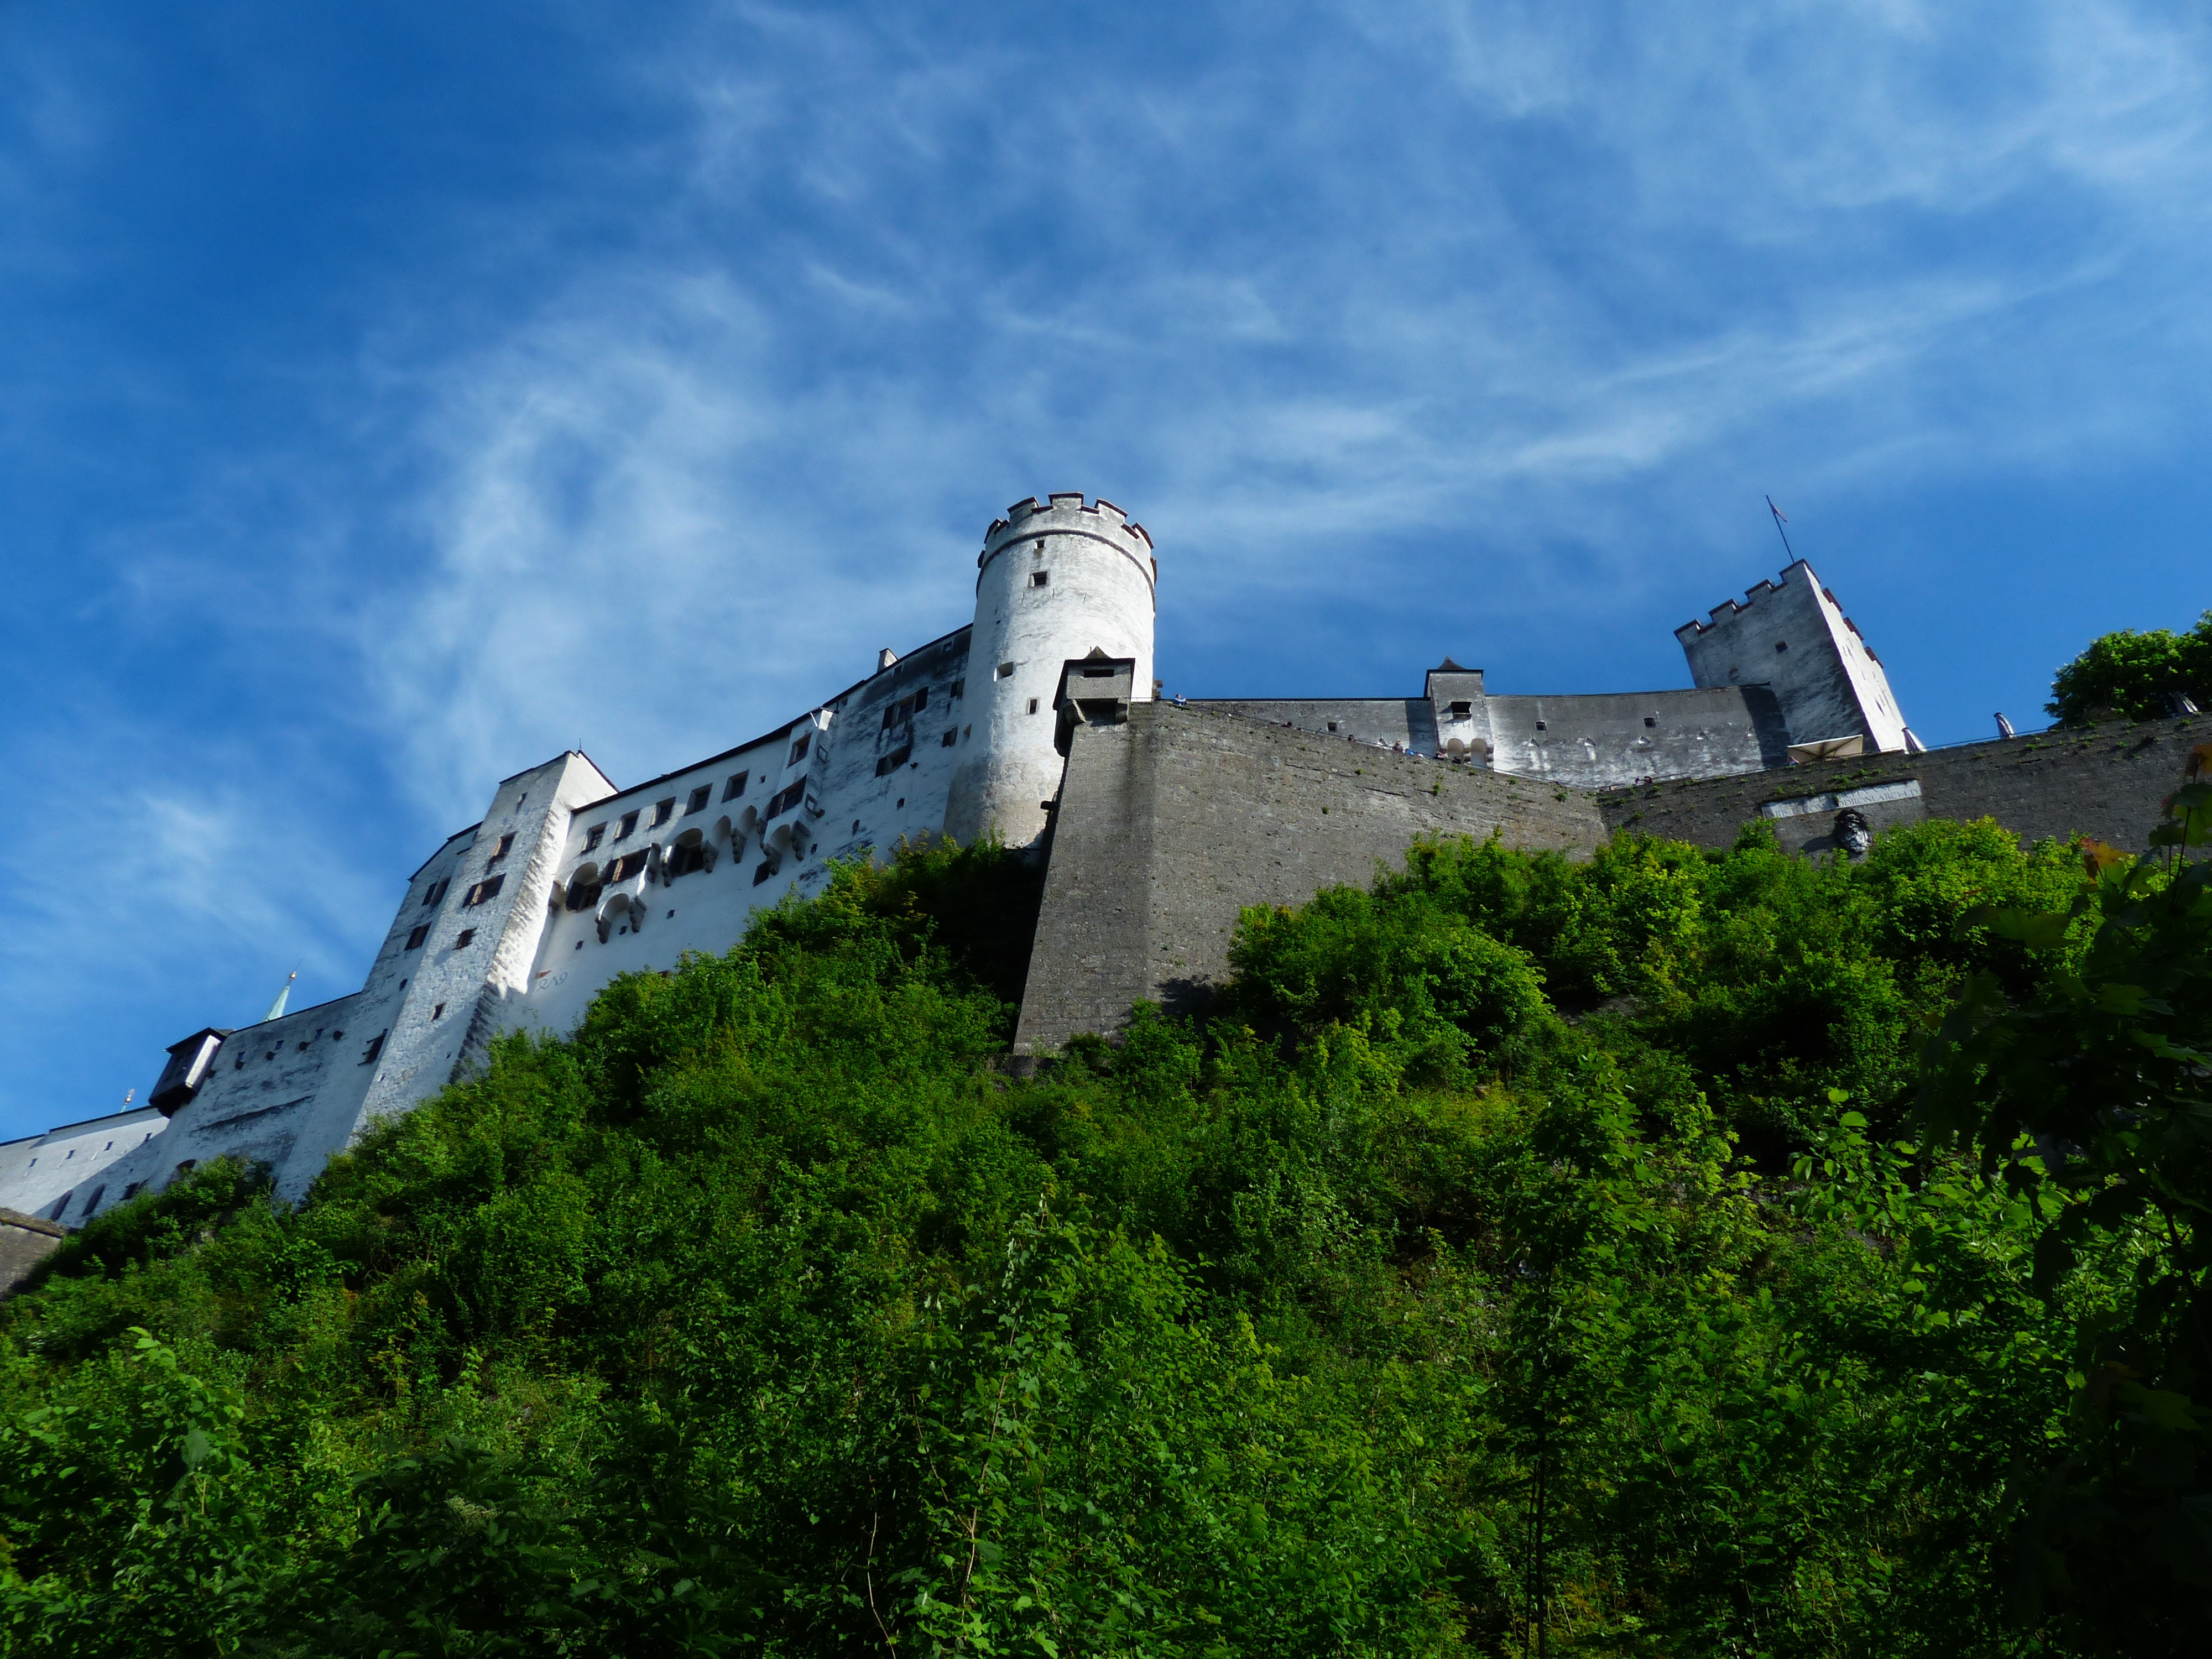
mountain, sky, hill, building, chateau, mountain range, tower, castle, landmark, fortification, terrain, austria, places of interest, fortress, ruins, monastery, tourist attraction, middle ages, salzburg, sublime, watchtower, imposing, rural area, enormous, defensive tower, battlements, crowd puller, knight's castle, hohensalzburg fortress, fortress mountain, town hill